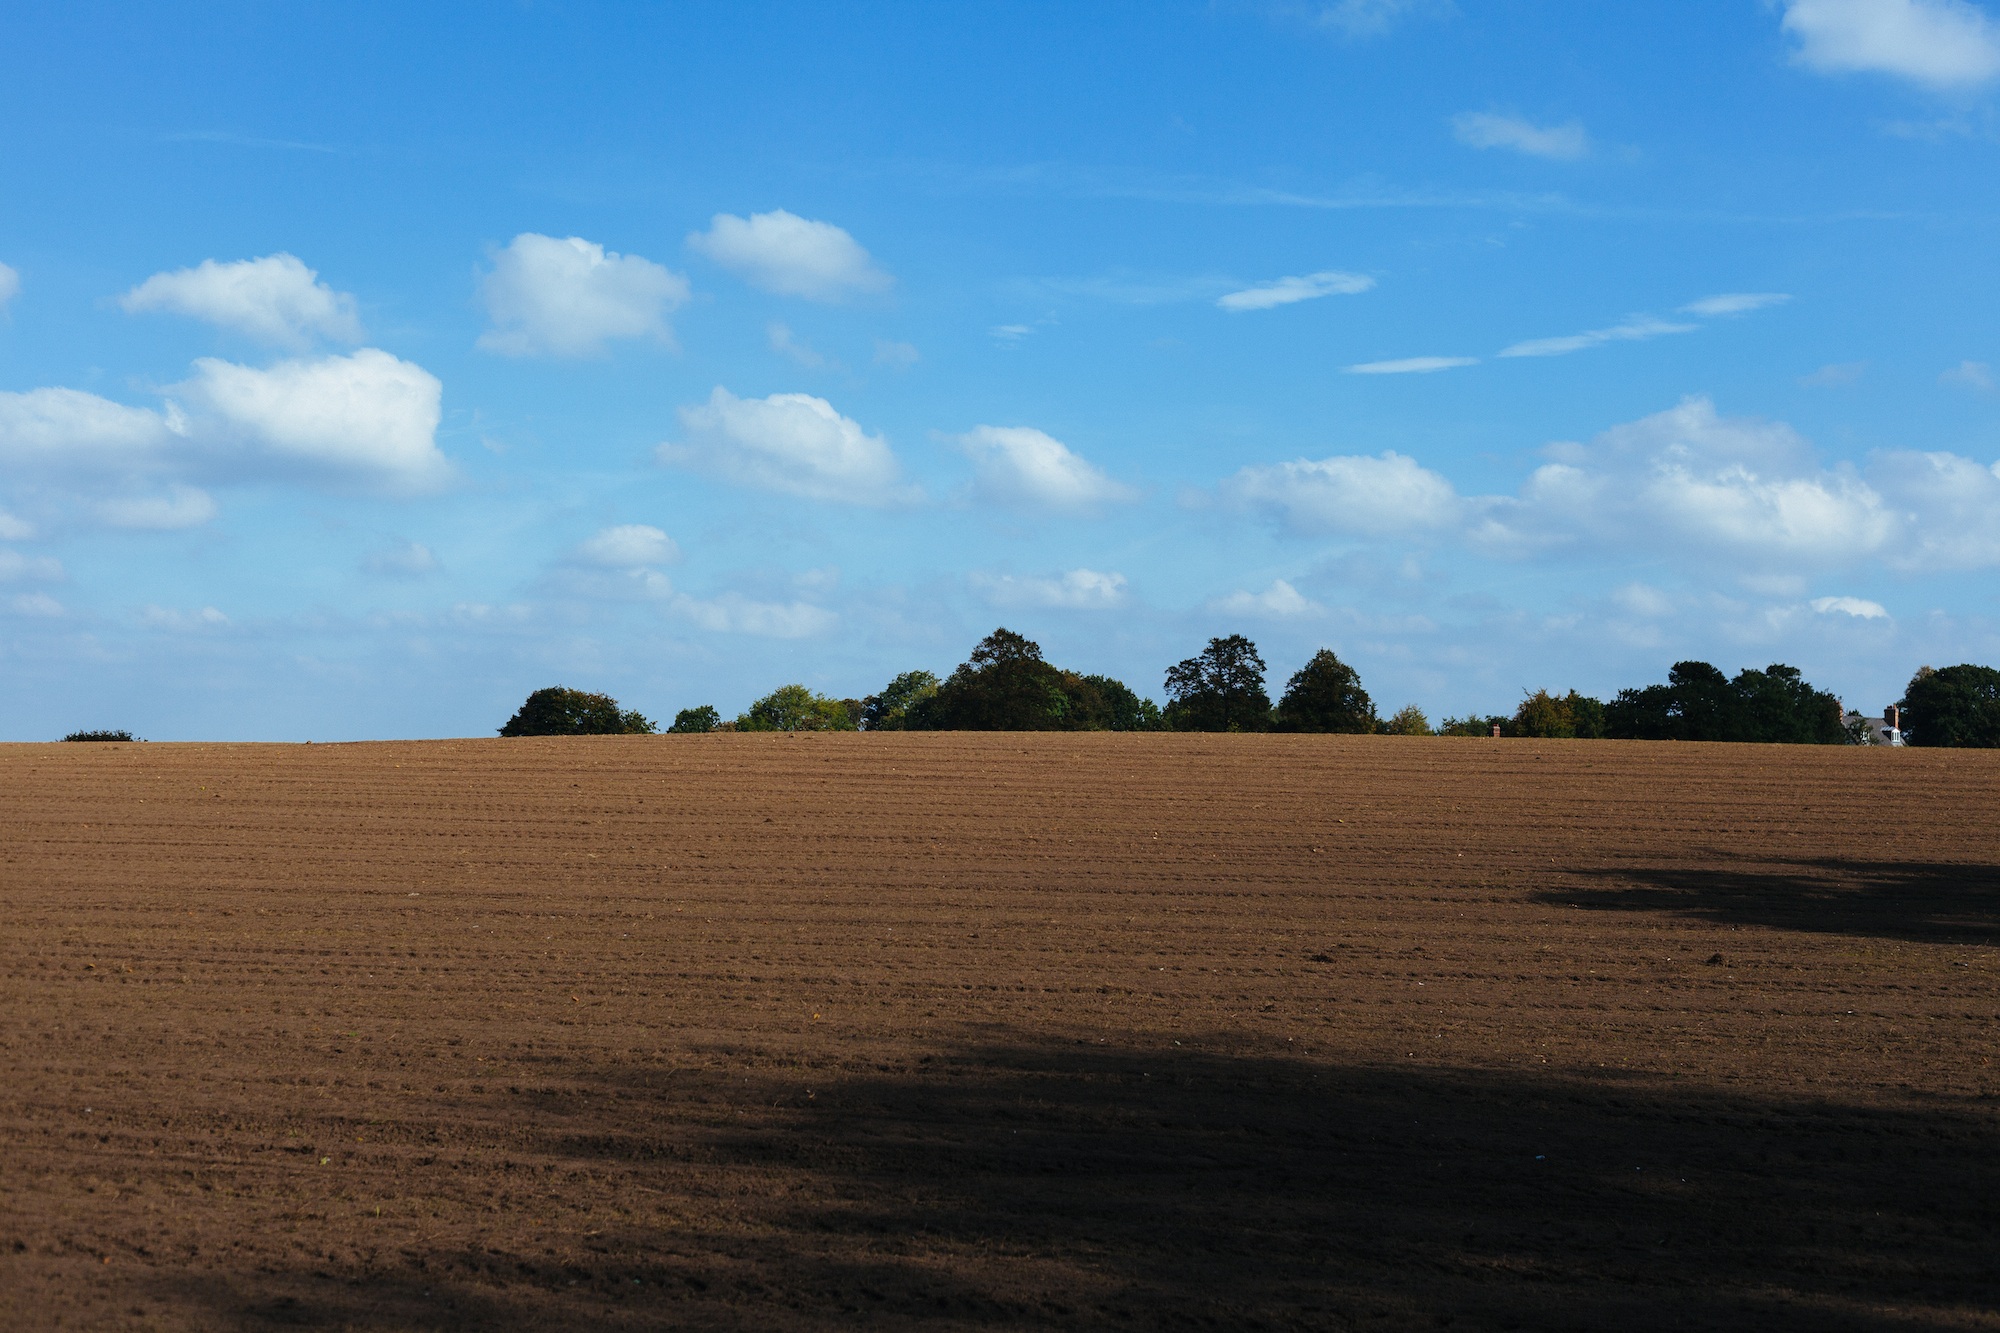
landscape, horizon, cloud, growth, sky, field, farm, prairie, countryside, hill, desert, land, country, rural, farming, crop, dirt, natural, soil, blue, agriculture, plain, agricultural, trees, clouds, earth, grassland, plateau, habitat, ecosystem, acre, steppe, rural area, natural environment, grass family